Anuradhapura kingdom

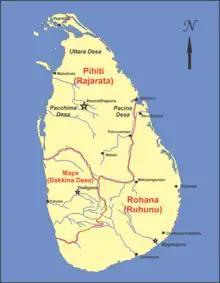
Subdivisions of Anuradhapura Kingdom

The kingdom was under the rule of a king. The consecration ceremonies and rituals associated with kingship began during the reign of Devanampiya Tissa, under the influence of Ashoka of India. The whole country was brought under the rule of a single monarch by Dutthagamani for the first time. Before this, it had several principalities independent of the Anuradhapura kingdom. The succession of the throne was patrilineal, or if otherwise, inherited by the brother of the previous king. The king of Anuradhapura was recognized as the supreme ruler throughout the island, even at times when he did not have absolute control over it.